Satyendra Nath Bose

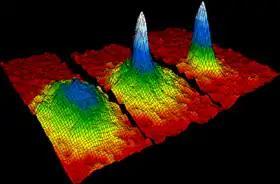
Velocity-distribution data of a gas of rubidium atoms, confirming the discovery of a new phase of matter, the Bose–Einstein condensate. Left: just before the appearance of a Bose–Einstein condensate. Center: just after the appearance of the condensate. Right: after further evaporation, leaving a sample of nearly pure condensate.

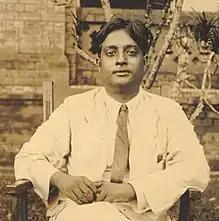
Bose at Dhaka University in the 1930s

Bose was born in Calcutta (now Kolkata), the eldest of seven children in a Bengali Kayastha family. Bose's father was Surendra Nath. Bose's mother was (Smt.) Amodini Debi. Surendra was an accountant and worked in East India Railways. Bose was the only son, with six sisters after him. His ancestral home was in the village Bara Jagulia, in the district of Nadia, in the Bengal Presidency. His schooling began at the age of five, near his home. When his family moved to Goabagan, he was admitted into the New Indian School. In his final year of school, he was admitted into the Hindu School. He passed his entrance examination (matriculation) in 1909 and stood fifth in the order of merit. He then joined the intermediate science course at the Presidency College, Calcutta, where his teachers included Jagadish Chandra Bose, Sarada Prasanna Das, and Prafulla Chandra Ray.